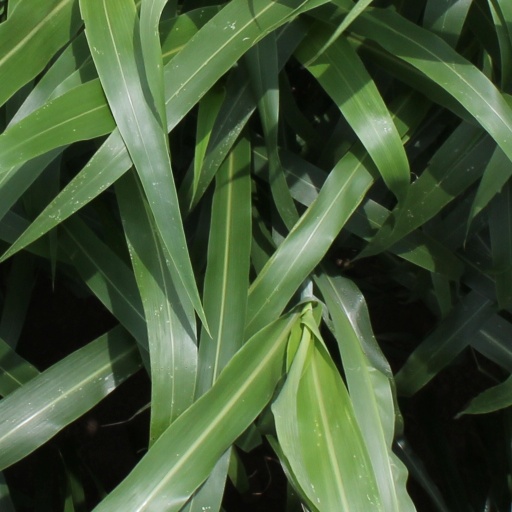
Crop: sorghum